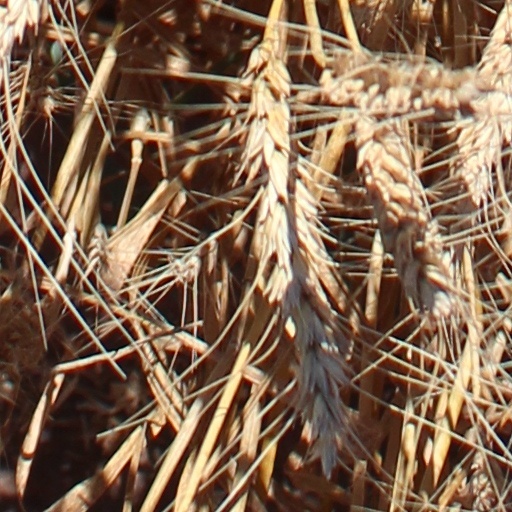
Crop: wheat